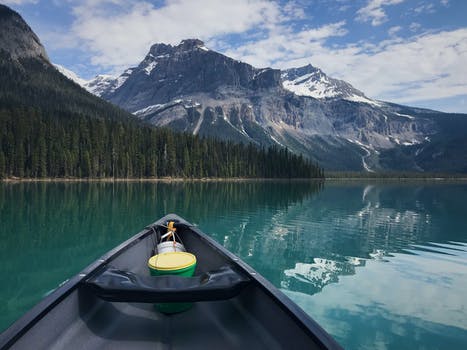
Label: No Watermark